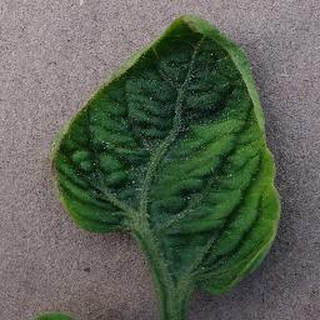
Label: tomato_yellow_leaf_curl_virus